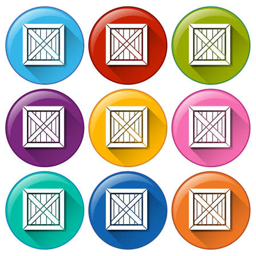
illustration of the round icons with lock on a white background